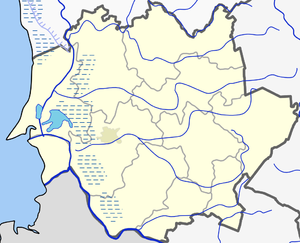
Macikai est un village de la paroisse de Šilutė, dans la municipalité de district éponyme de l'apskritis de Klaipėda, en Lituanie.